Hot in December

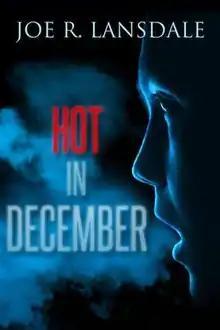

Hot in December is a crime/suspense novella written by American author Joe R. Lansdale. It's the story of a man who witnesses a fatal hit and run incident of one of his good neighbors. Tom Chan, the protagonist, gets a good look at the driver who didn't even look back. The problem is when Tom identifies the driver he turns out to be the son of the leader of a powerful criminal gang, The Dixie Mafia. To keep Tom from testifying, his wife is abducted and his daughter threatened. So Tom enlists the help of some old war buddies he served with in Afghanistan to rescue his family and bring justice to the gang of criminals. Problem is, one of the friends is a homicidal maniac whose level of violence shocks even Tom.